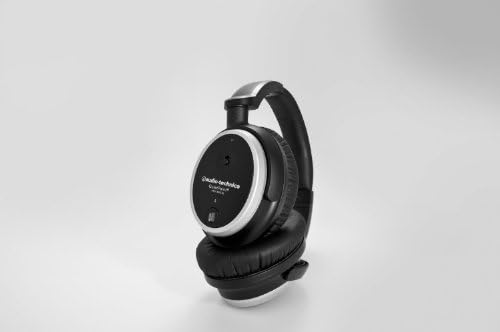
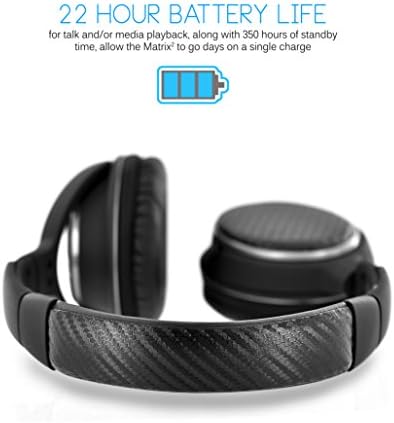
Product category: headphones
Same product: no